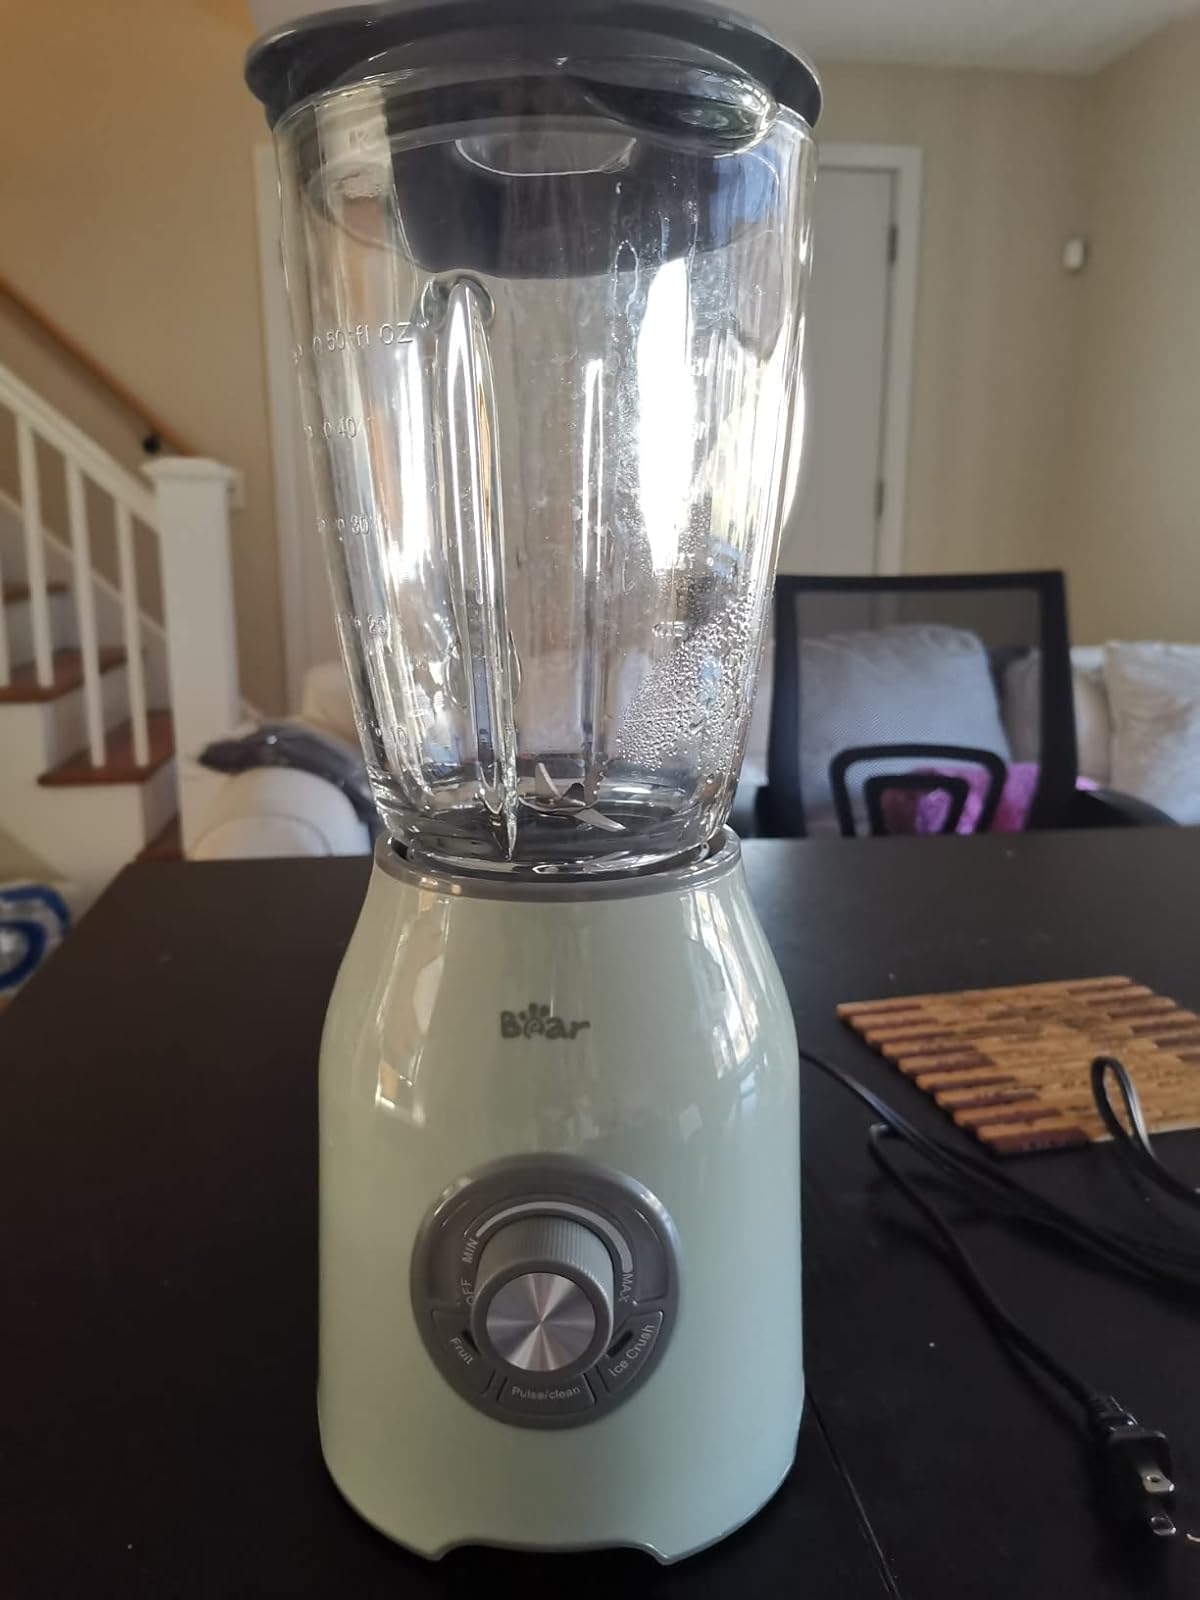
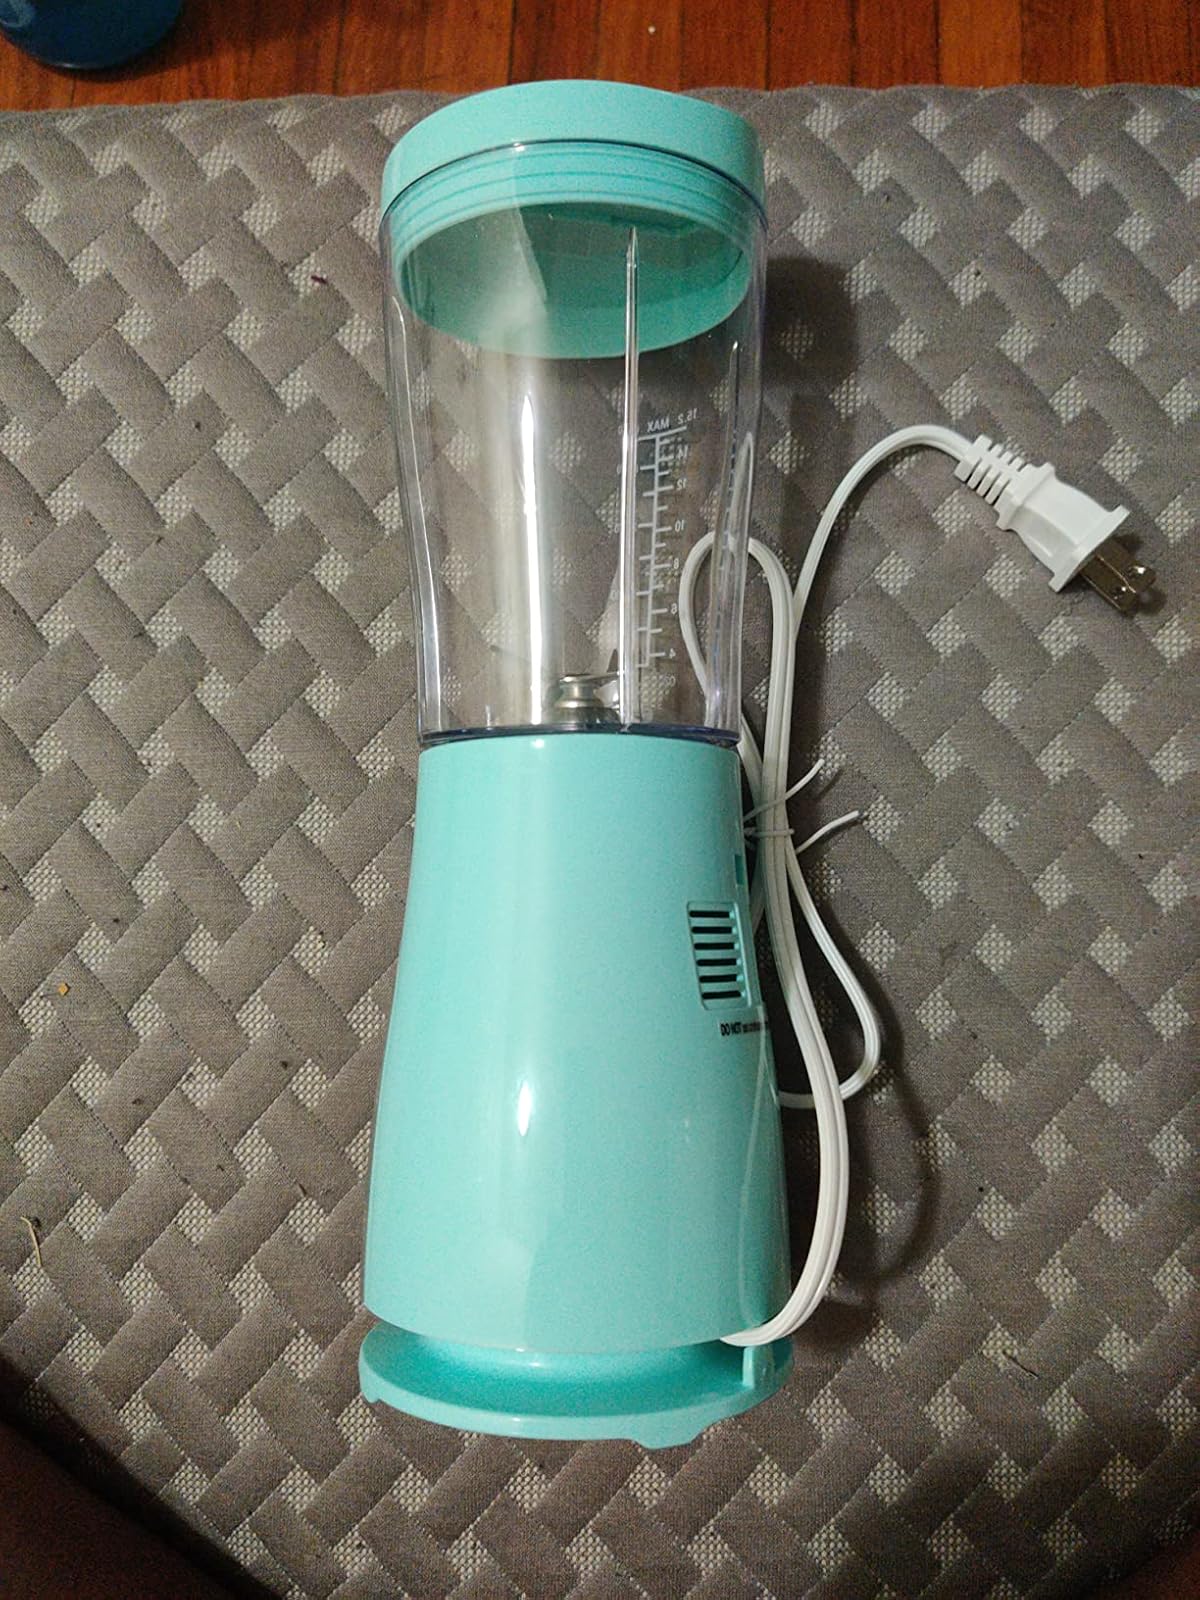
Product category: items_blender
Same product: no